History of Maputo

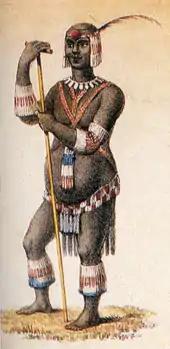
Zulu King Dingane attacked Lourenço Marques in 1833

In 1833, for reasons that are not entirely clear, Zulu King Dingane kaSenzangakhona attacked Lourenço Marques. On 26 July 1833, Dingane and his army, accompanied by auxiliaries from two other tribes, arrived in front of the fort and burned nearby native villages. Anticipating an attack, the governor of Lourenço Marques, Dionísio António Ribeiro, along with much of the fort's personnel, left to take refuge on Xefina Island, ten miles east of the fort. Some soldiers remained at the fort, along with the head of the trading company, who disagreed with the decision to leave. On 17 September 1833, Dingane's army sacked the fort, but not the trading facilities. Nobre, the trading company head, had convinced the Portuguese soldiers not to resist the Zulus. Nobre made an arrangement with the Zulus and emerged safe from the conflict. On 16 September, Dingane ordered his men to pursue and kill Governor Ribeiro. When Zulu warriors arrived on the mainland across from Xefina Island on 6 October, Ribeiro took a boat, planning to stop at Magaia and then go meet the Ndwandwe leader Soshangane, an ally whom he had invited to attack the Zulus. However, before reaching his destination, the ship had to stop on the coast due to stormy weather. There, Ribeiro was captured by the Zulu, who killed three of his men and took him back to Lourenço Marques, where he was executed on 12 October 1833. Before his execution, a Zulu reportedly gave a public speech, and said:"The governor will die because of his treachery and tyranny—for having usurped the land of the King Dingan ["sic"] and Machacana, made war on him without motive, sent his people to [the Island of] Moçambique, ... having had flags hoisted in the lands of those kings without their consent under the force of arms, [and] sent powder and ball to King Dingan."While the explicitly stated motivations for the Zulu invasion of Lourenço Marques and the execution of Ribeiro were the governor's land expansion into Zulu territory, there may have been other reasons unstated in the speech. The commercial downturn accompanying the decline of the slave trade by 1830 effected the Zulu, who may have instead perceived the economic hardship as resulting from Portuguese greed. In addition, Ribeiro's lack of caution in his interactions with the volatile Dingane, who often switched from fighting with or against the Portuguese in the periodic conflicts with other tribes, and the governor's amicable relations with Soshangane, an enemy of the Zulu, were likely contributing factors. Following Ribeiro's death, Nobre, the trader, took over as acting governor. On 21 August 1834, Ribeiro's successor, Dario Rodrigues de Vasconellos, arrived at Lourenço Marques. Two days later, a Zulu representative of Dingane arrived to ask for tribute.